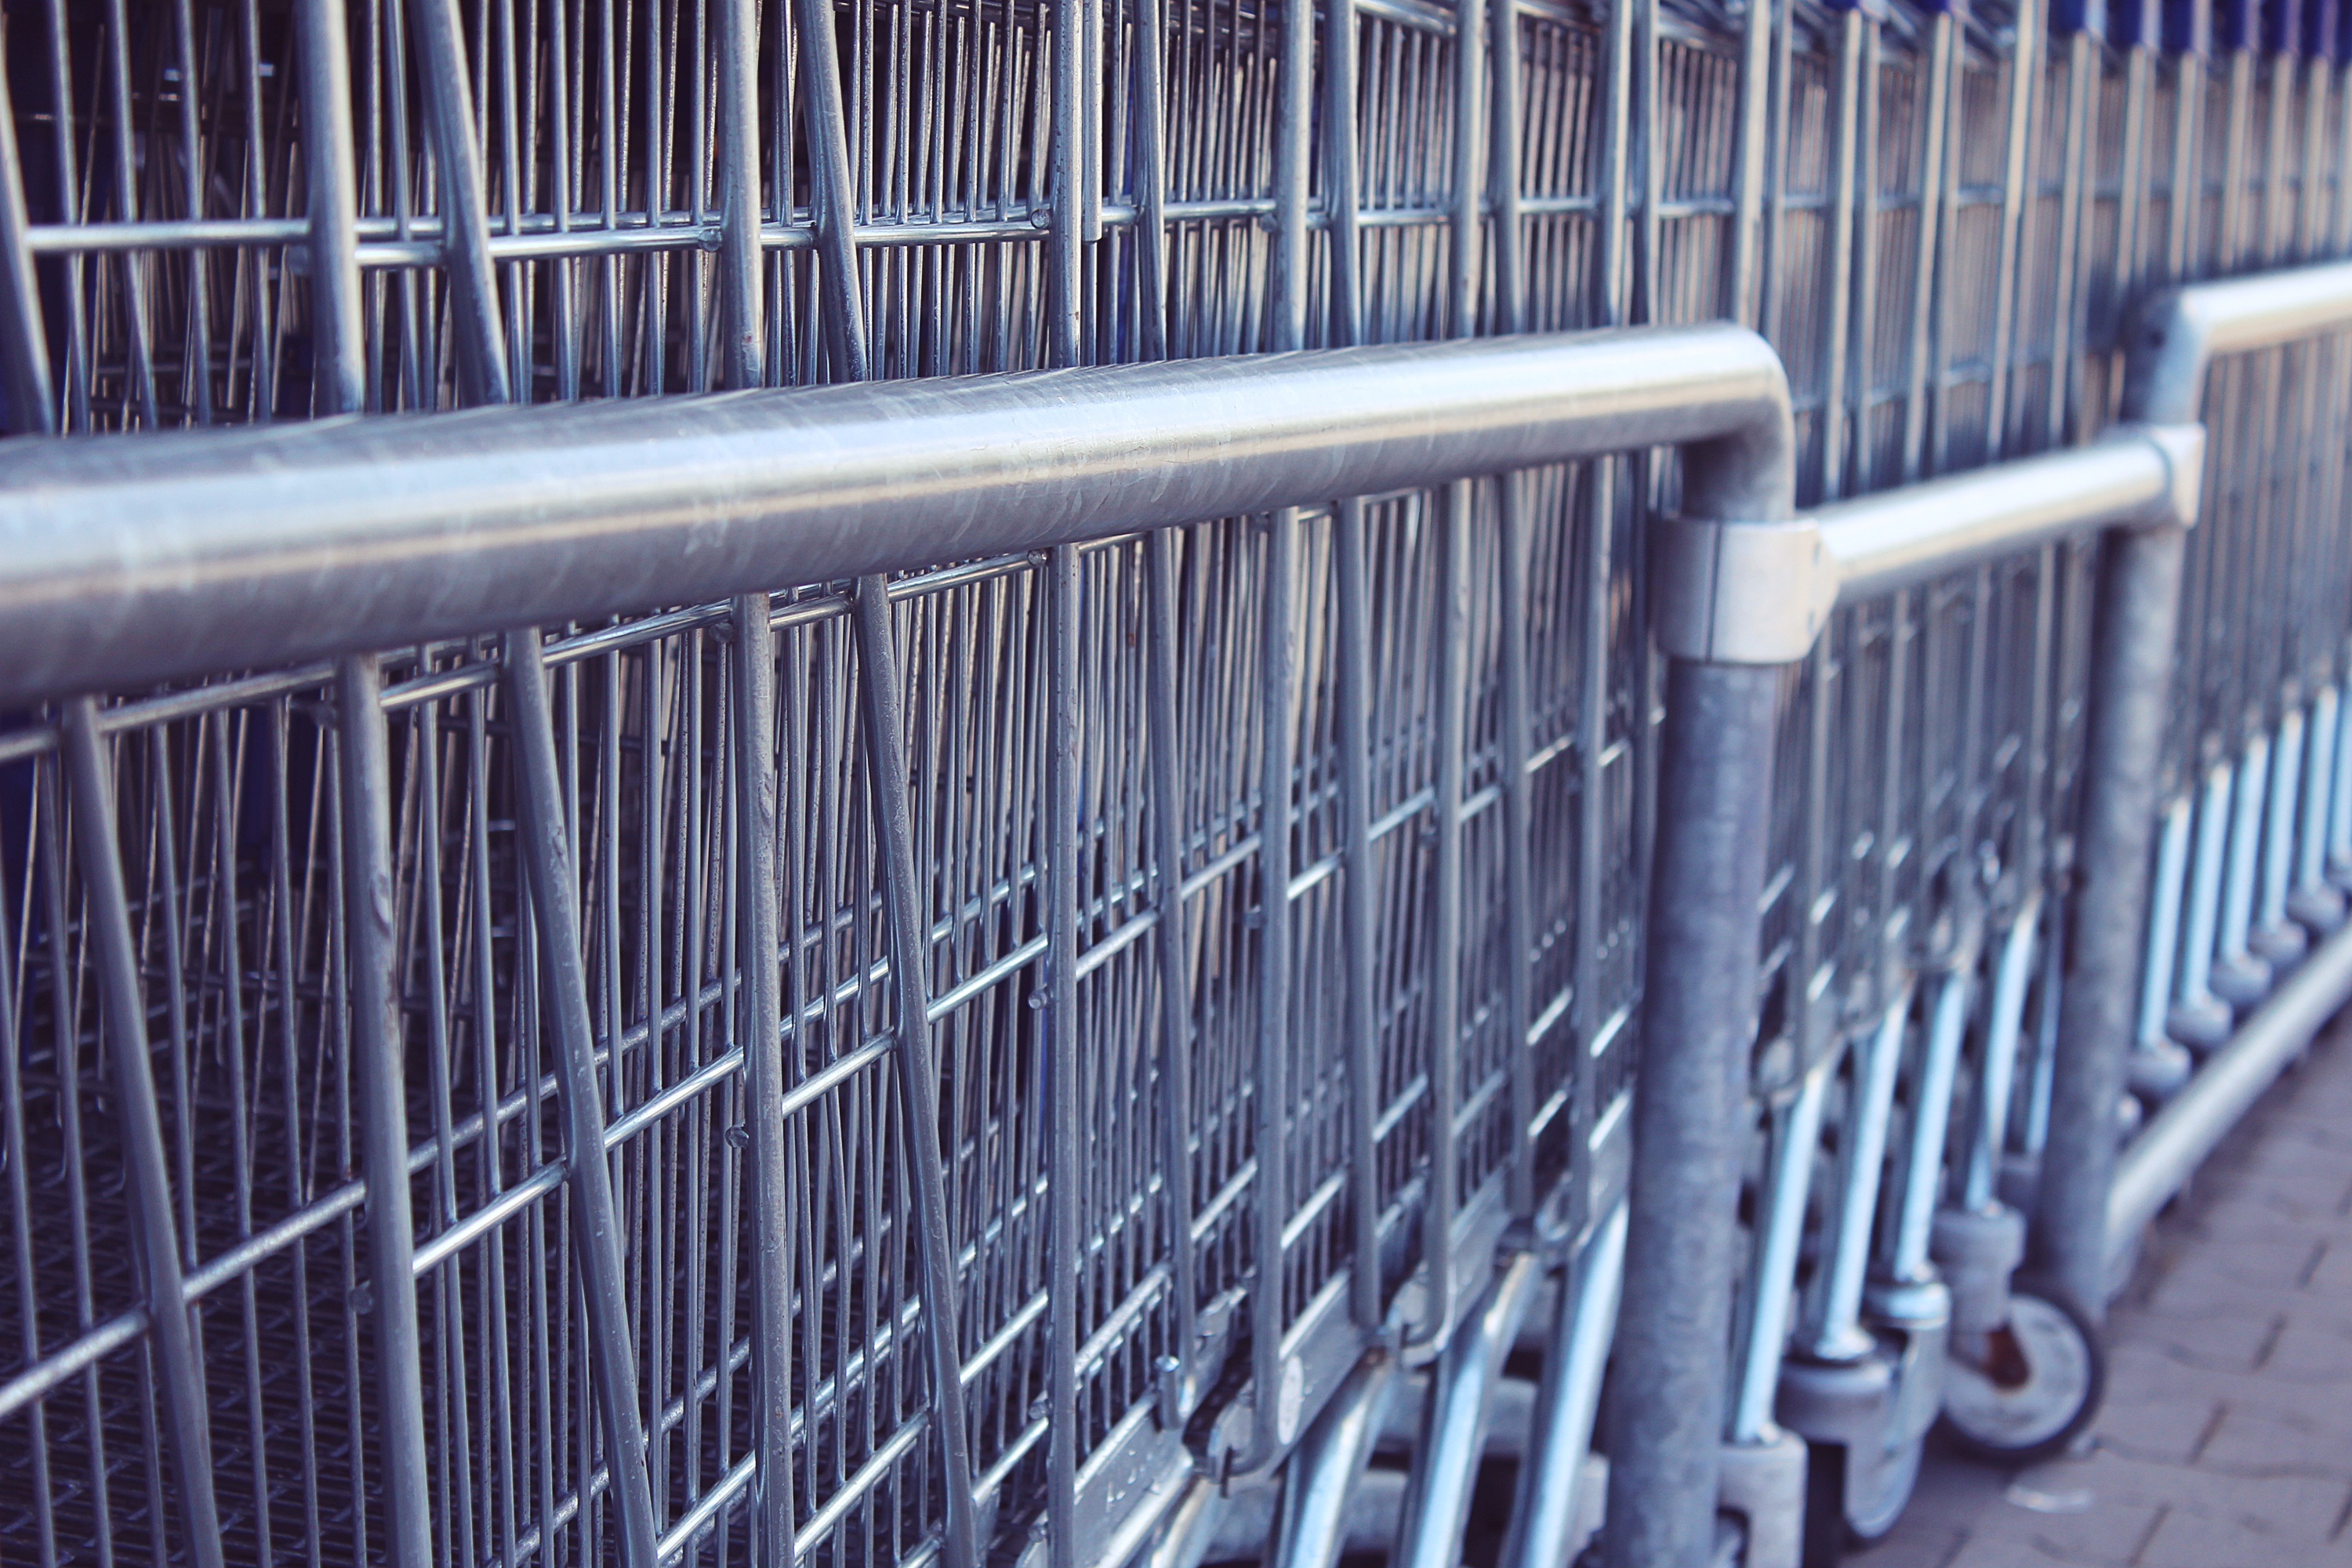
fence, cart, transport, food, metal, business, shopping, basket, arrangement, handrail, product, wheels, supermarket, iron, slide, grocery store, dare, purchasing, goods, shopping cart, wire basket, shopping basket, outdoor structure, chain link fencing, home fencing, thrust car